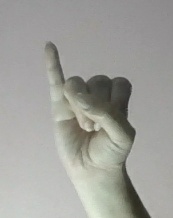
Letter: meem